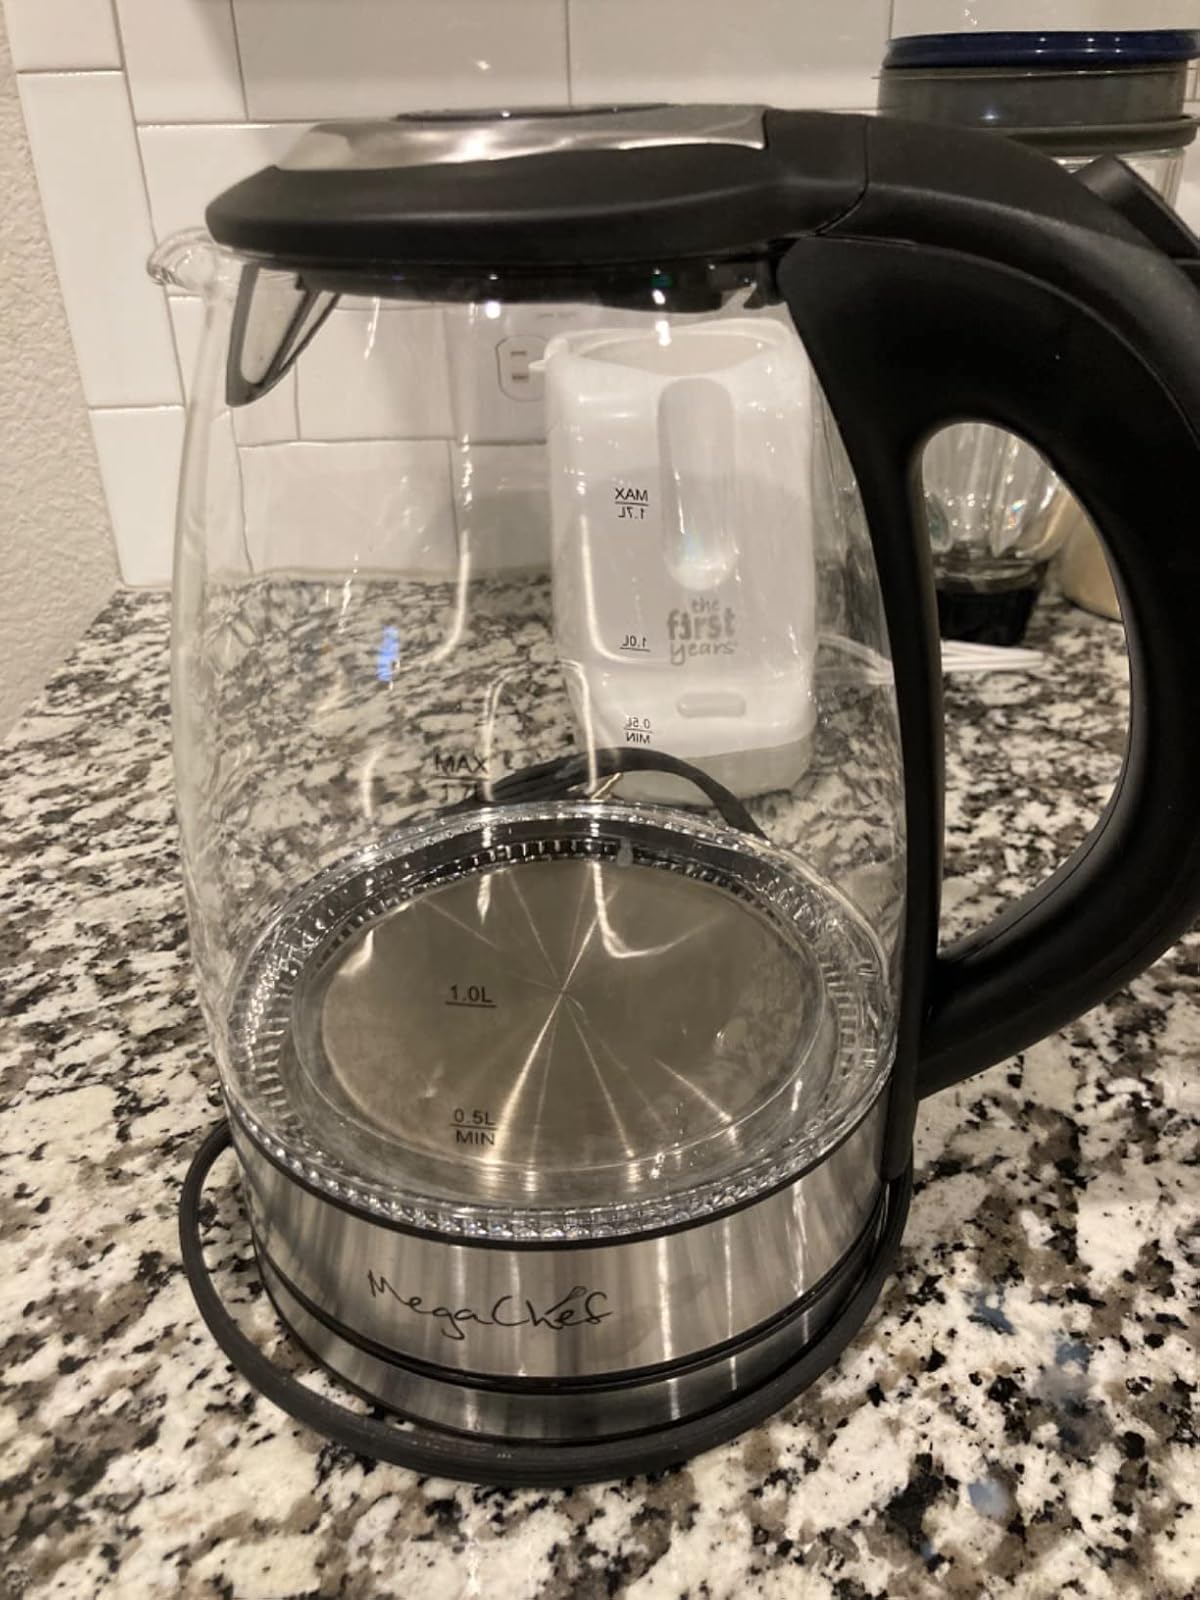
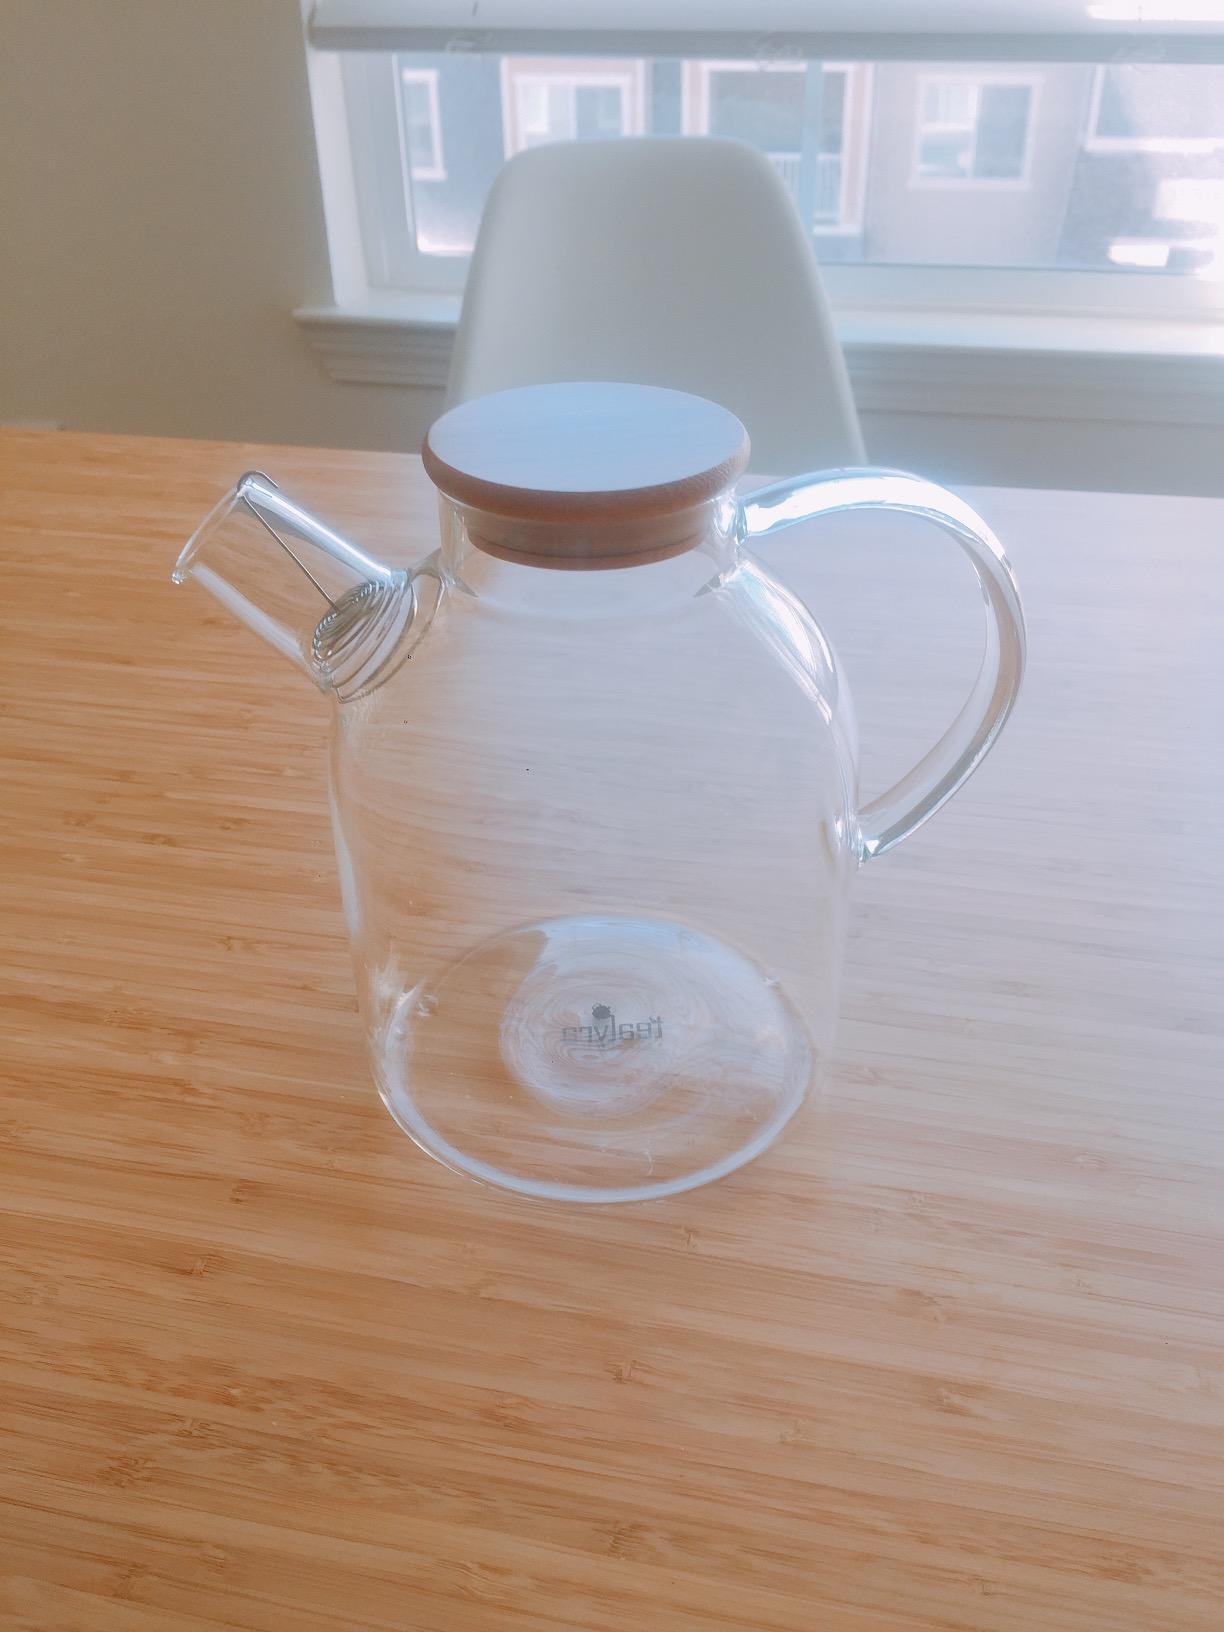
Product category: items_kettle
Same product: no